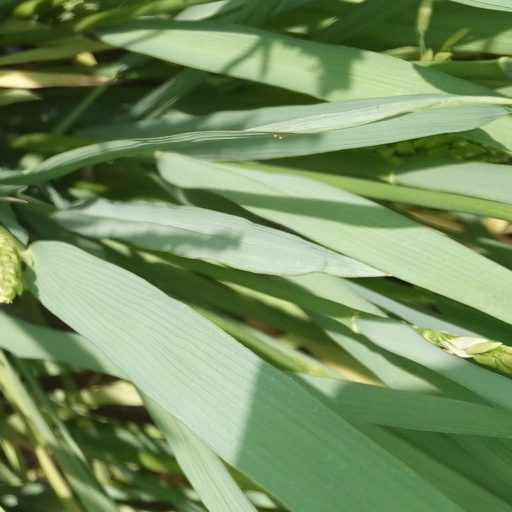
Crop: rice